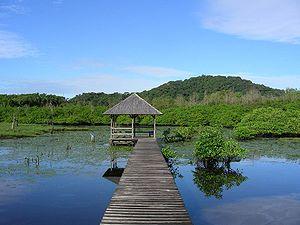
Les Salines de Montjoly sont des marais salants littoraux situés sur la commune de Rémire-Montjoly en Guyane. Les Salines de Montjoly sont des sites naturels de l'île de Cayenne appartenant au Conservatoire du littoral. Le nom semble provenir des dépôts naturels de sel qui se forment après évaporation de l'eau de mer sur le site.